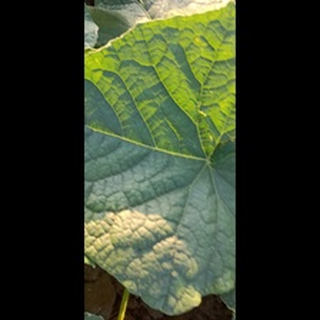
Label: healthy_cucumber